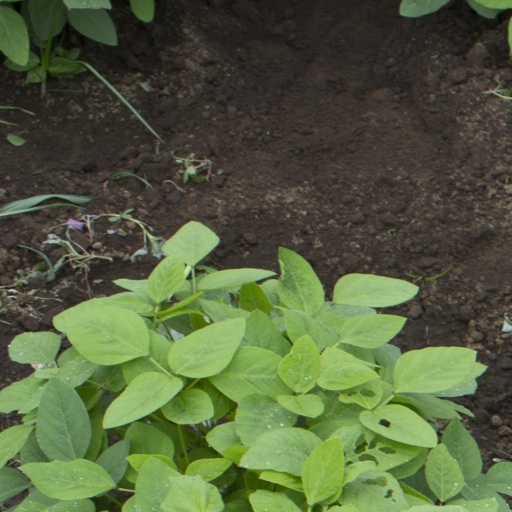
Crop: soybean